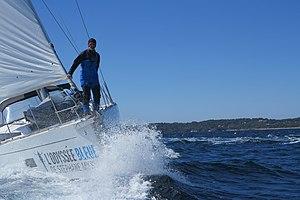
Stéphane Mifsud en train de naviguer en solitaire sur son bateau 11-35 EXPLORER à la proue de son voilier.
Stéphane Mifsud est un apnéiste français né le 13 août 1971 à Istres détenteur de plusieurs records du monde d'apnée.